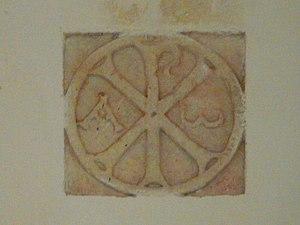
Chrisme enchâssé dans l'arc séparant la nef du chœur, église Sainte-Madeleine, Dordogne, France This object is classé Monument Historique in the base Palissy, database of the French furniture patrimony of the French ministry of culture,
L'église Sainte-Madeleine est une église catholique située à Montagrier, en France.